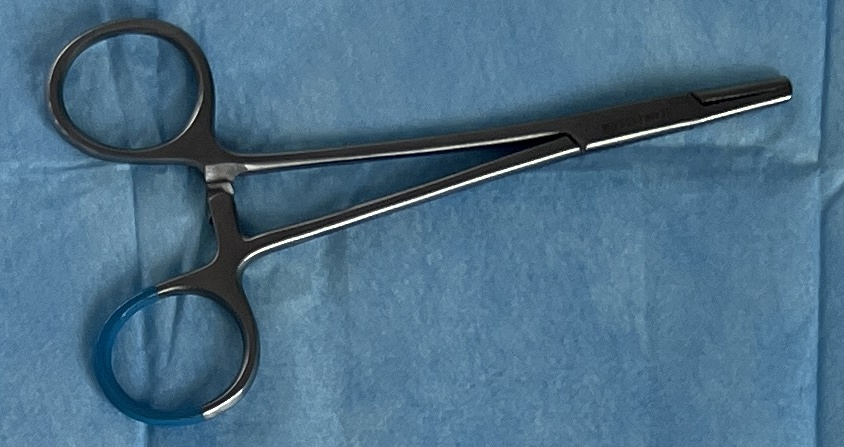
Hinged instrument state: closed